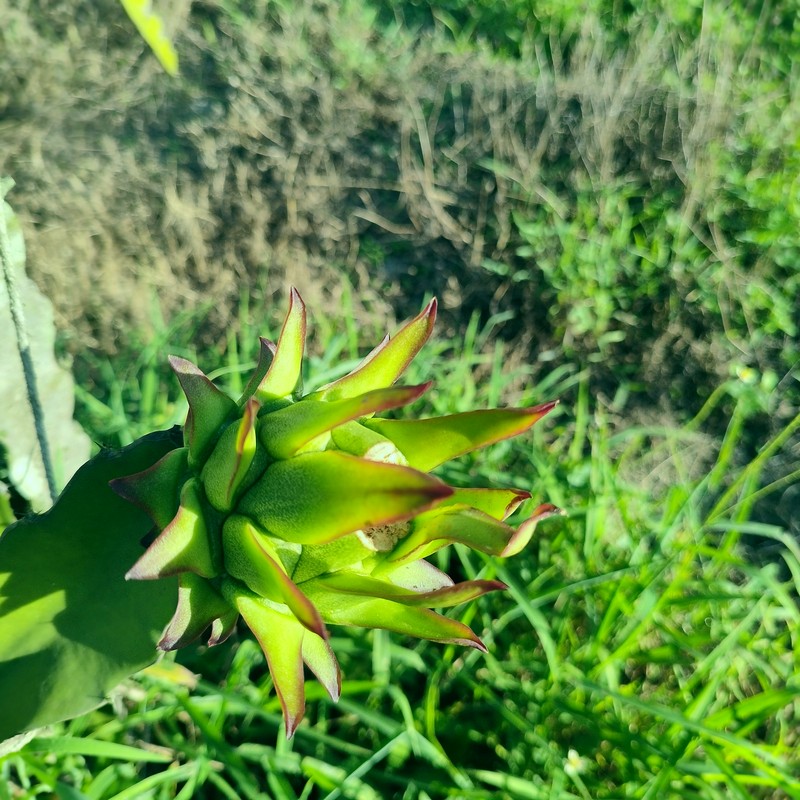
Label: Immature Dragon Fruit